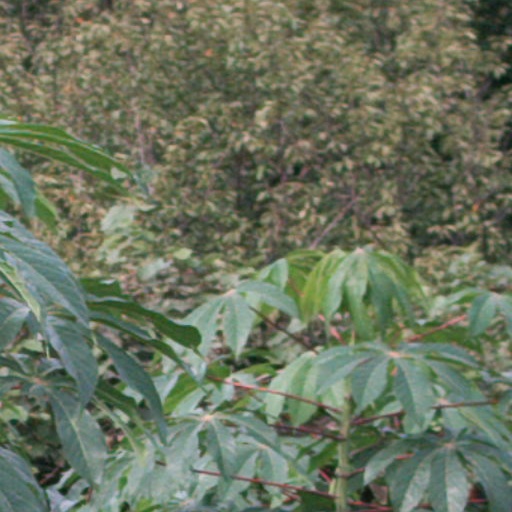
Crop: cassava